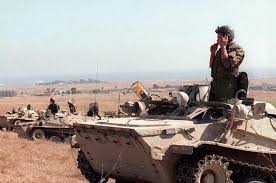
Label: MT_LB